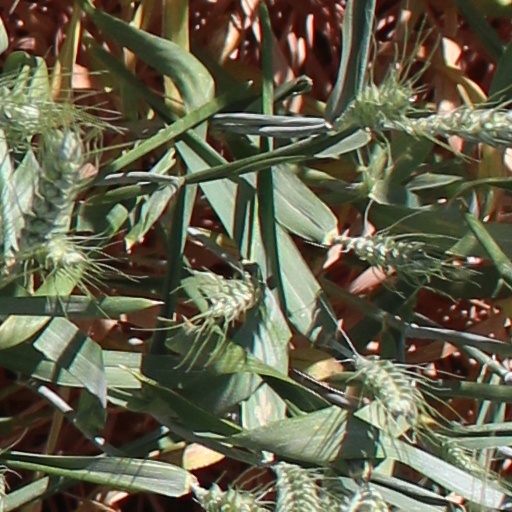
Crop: wheat